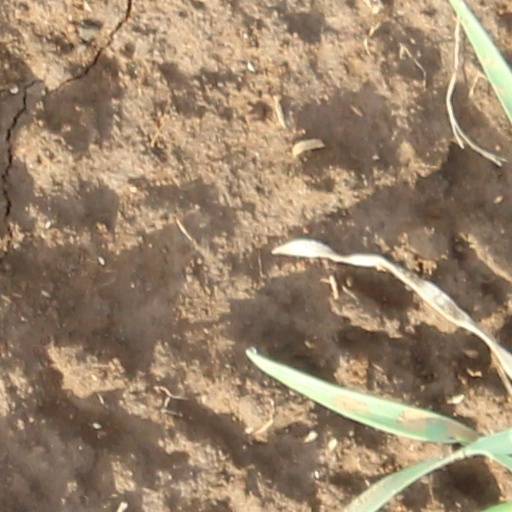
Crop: wheat